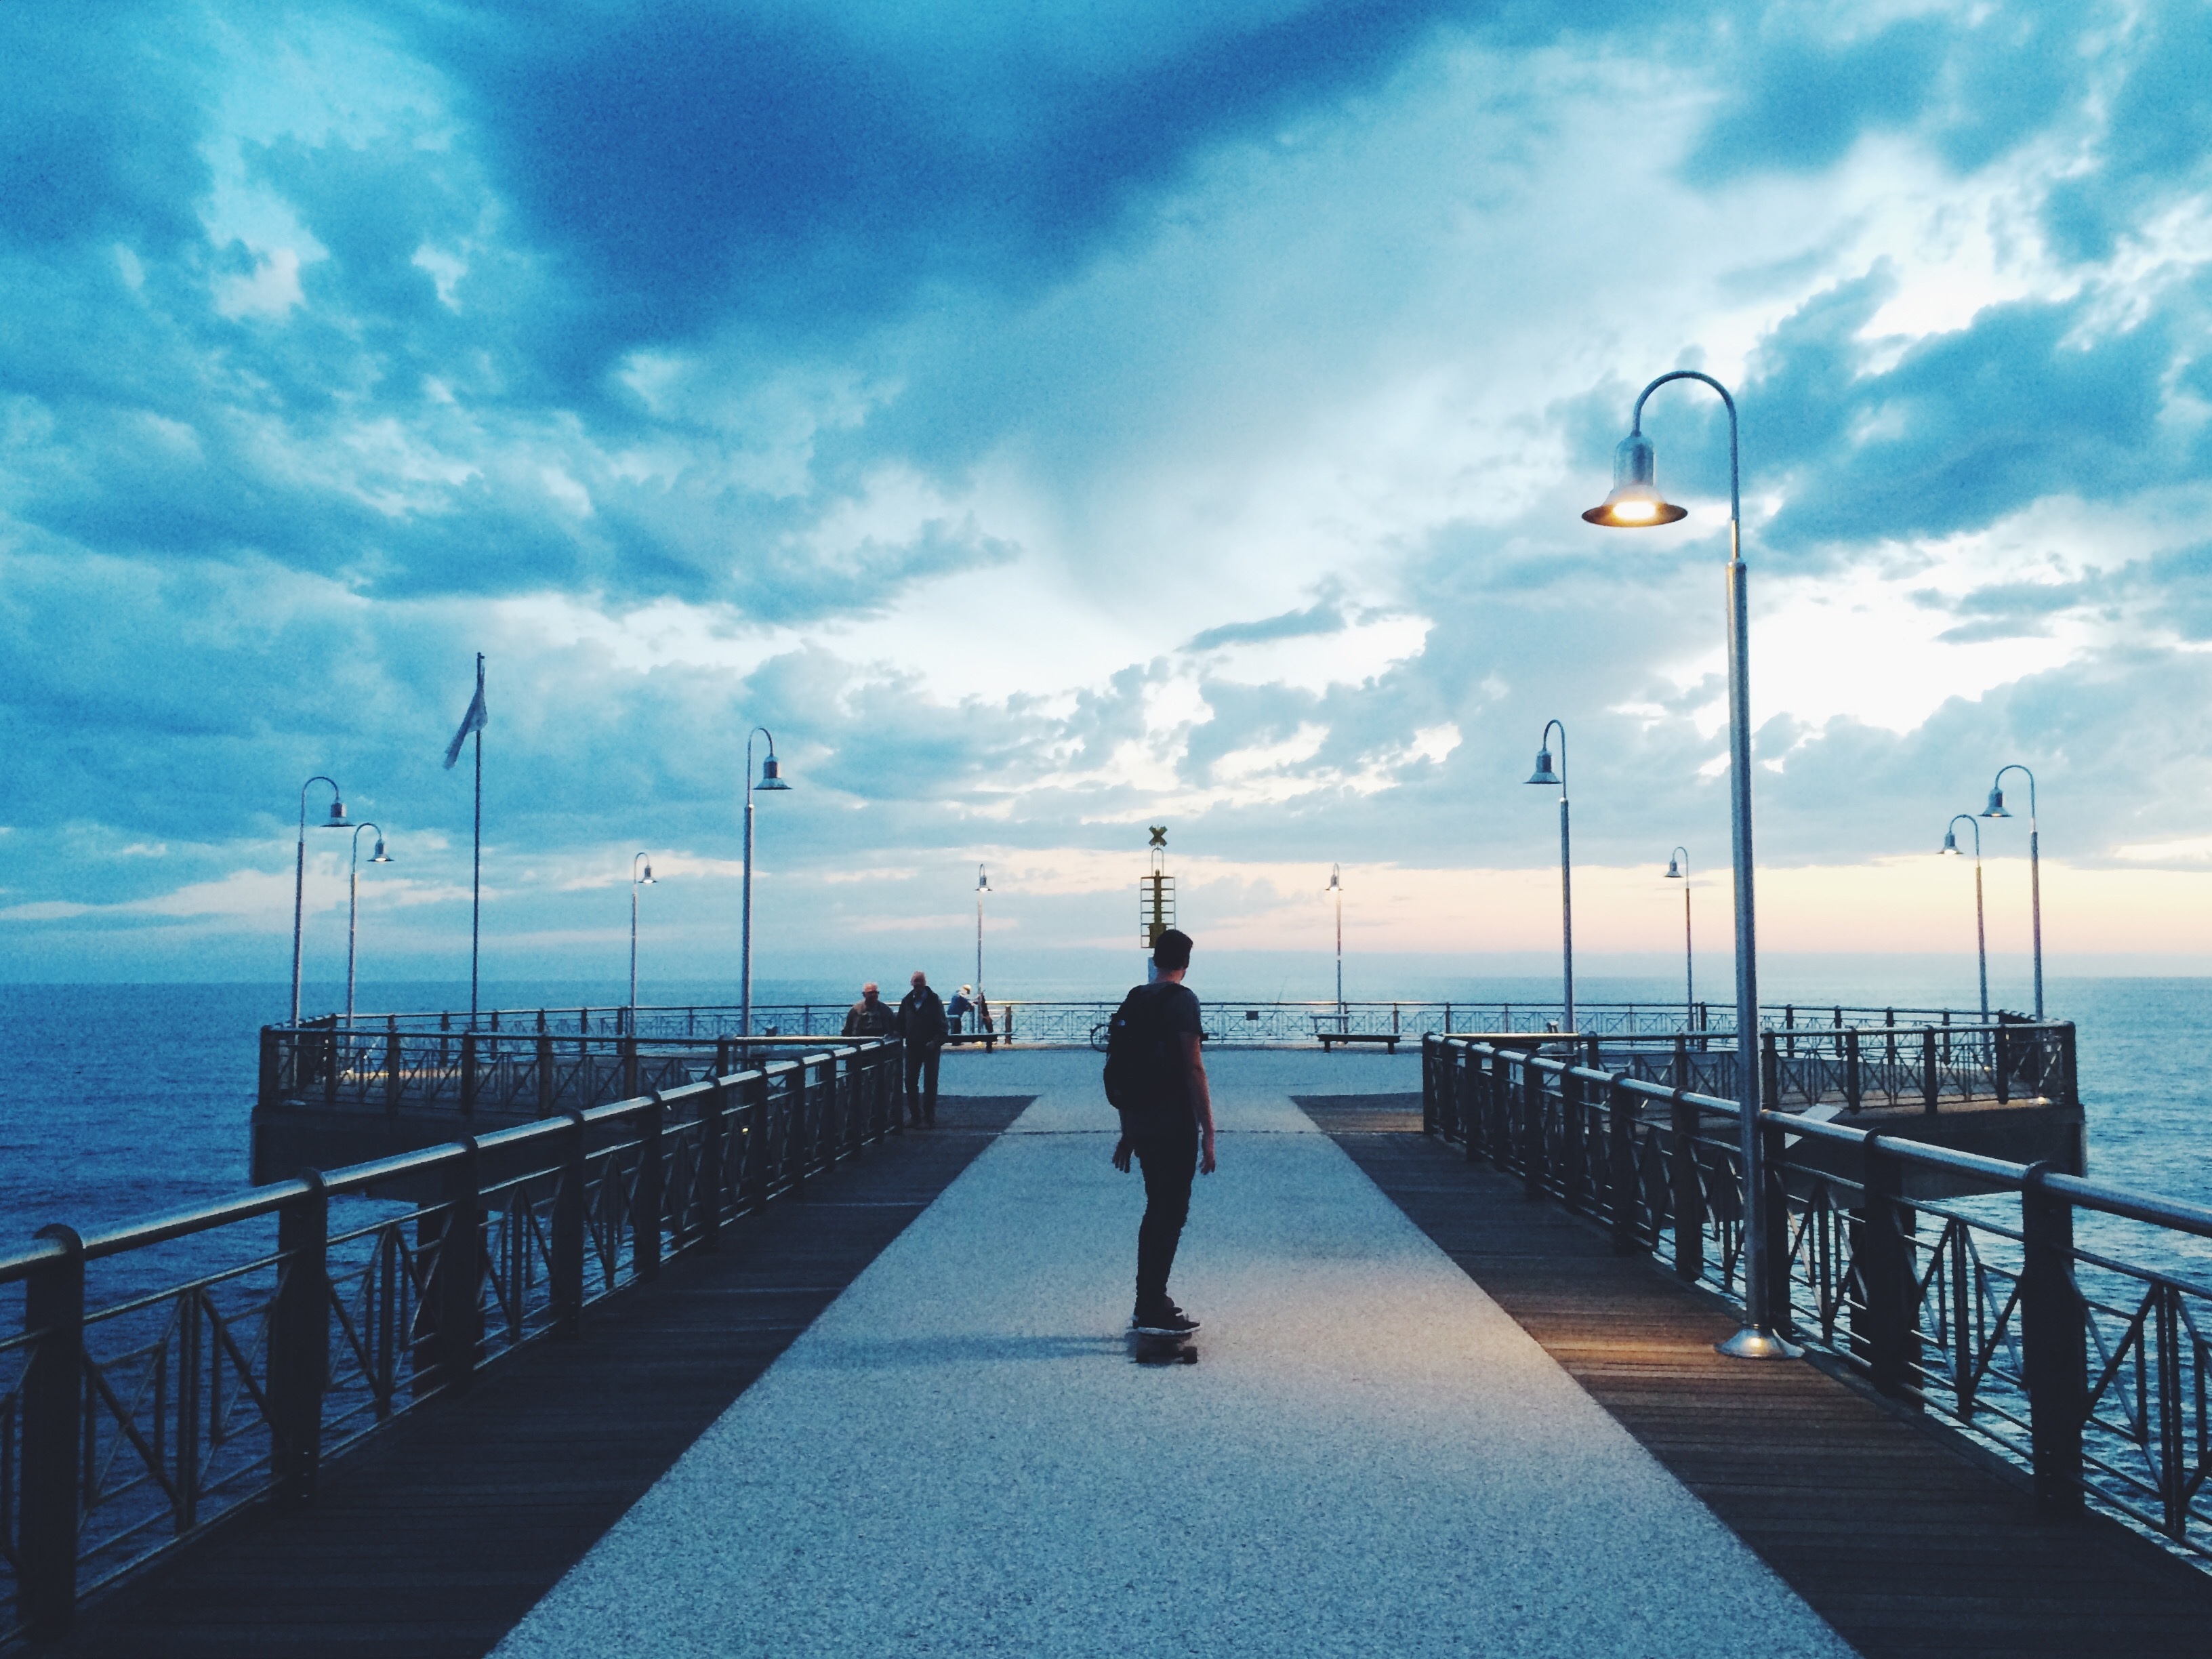
beach, sea, coast, ocean, horizon, dock, cloud, sky, boardwalk, sunlight, morning, shore, wave, skateboard, pier, skateboarding, walkway, vacation, dusk, evening, bay, blue, skateboarder